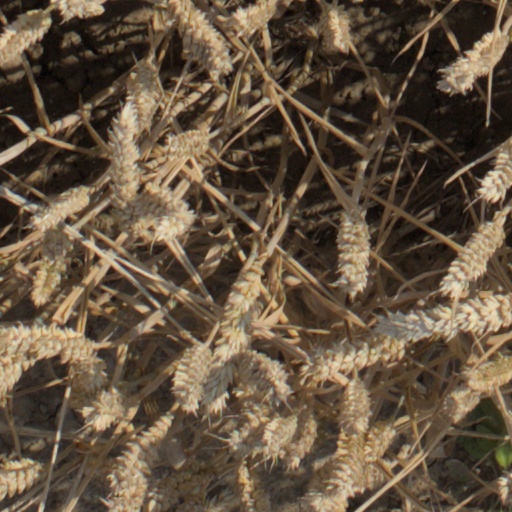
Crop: wheat